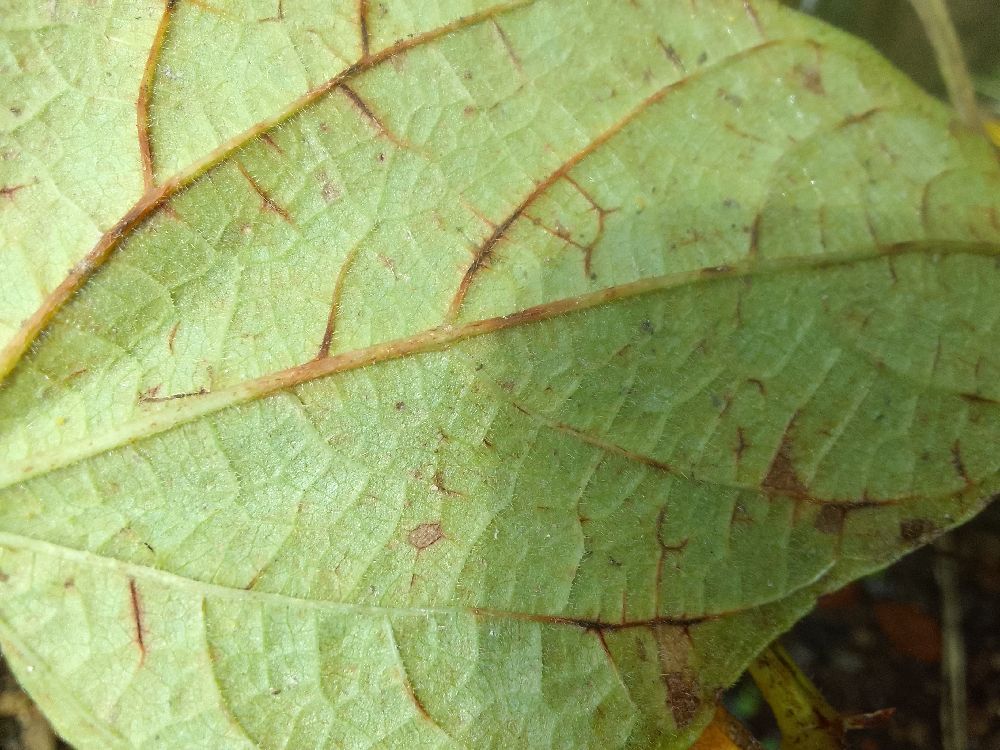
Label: anthracnose